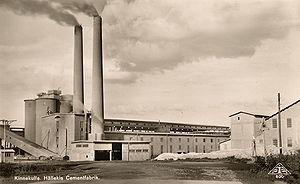
Kinnekulle est une colline du Västergötland, à l'ouest de la Suède. Il s'agit d'une des quelques collines-plateaux de la province, témoins de l'ancien plateau sédimentaire qui recouvrait la région autrefois. Les collines restantes doivent leur préservation à des dykes de diabase qui ont localement protégé les sédiments et leur ont permis de résister à l'érosion. Kinnekulle a donc une géologie unique par rapport au reste de la Suède, ce qui explique aussi la richesse et la variété des écosystèmes que l'on y trouve, avec des alvars, des forêts de feuillus, des forêts de conifères et des prairies.